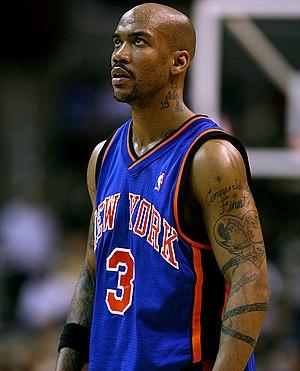
Cette page présente la liste des transferts et mouvements de personnels de la NBA durant la saison 2017-2018.